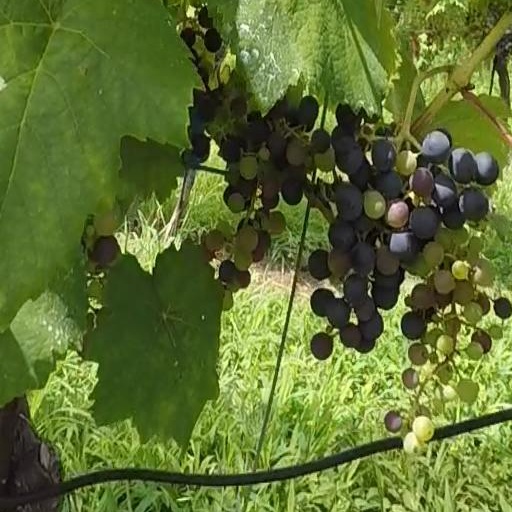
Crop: grape